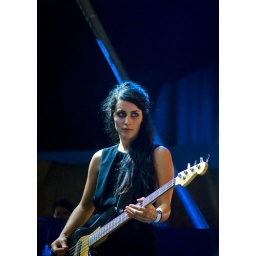
The girl in blue